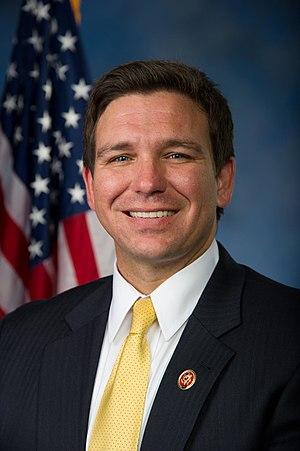
Ronald Dion DeSantis, dit Ron DeSantis, né le 14 septembre 1978 à Jacksonville, est un homme politique américain. Membre du Parti républicain, il est gouverneur de Floride depuis le 8 janvier 2019. DeSantis est auparavant élu du 6ᵉ district de Floride à la Chambre des représentants des États-Unis de 2013 à 2018.
Le gouverneur de Floride est le chef du pouvoir exécutif de l'État américain de Floride, présidant le cabinet gouvernemental de l'État.